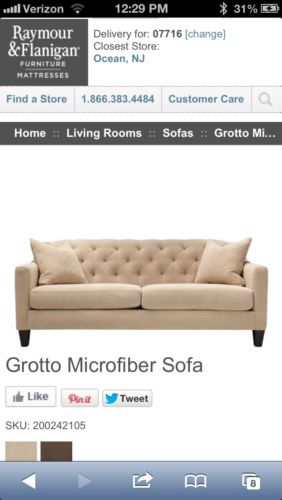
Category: sofa